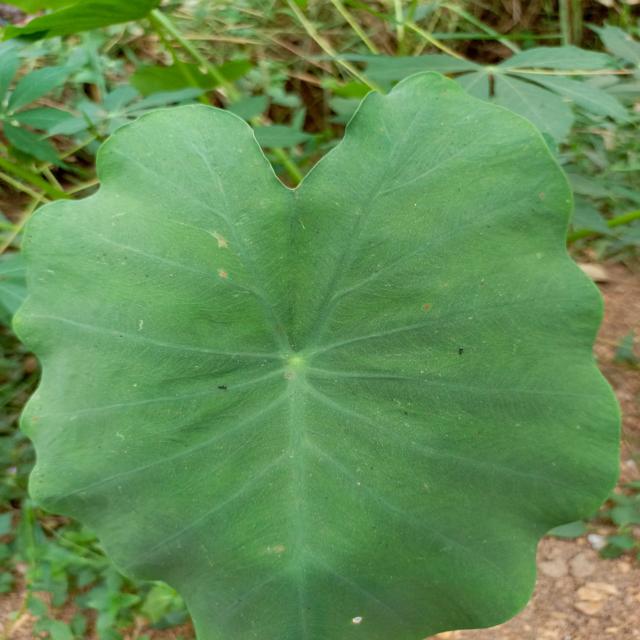
Label: Healthy